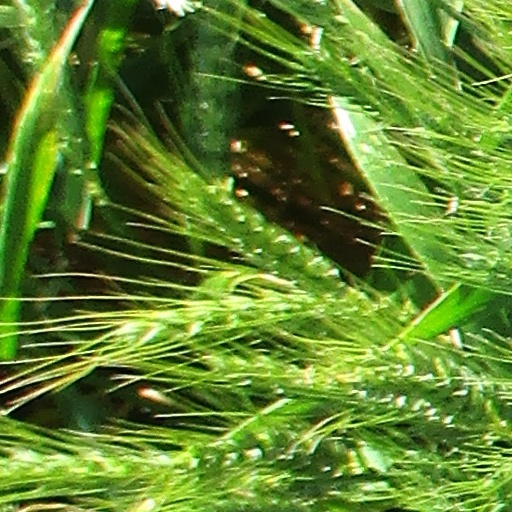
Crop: wheat